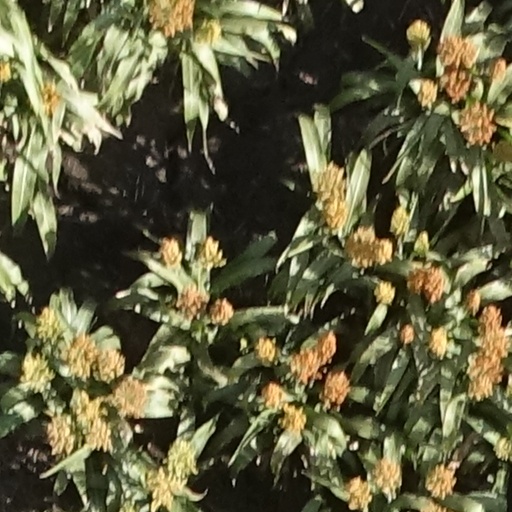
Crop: sorghum